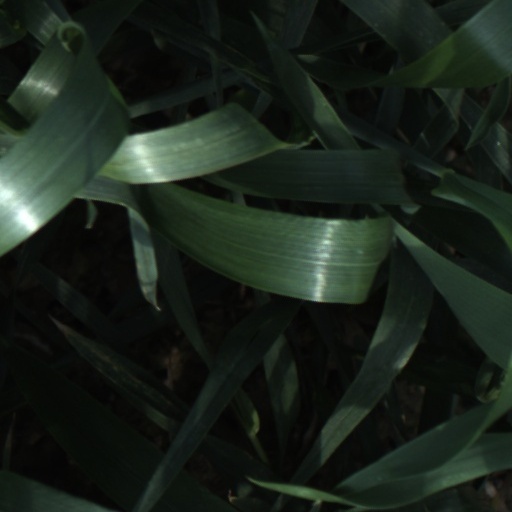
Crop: wheat